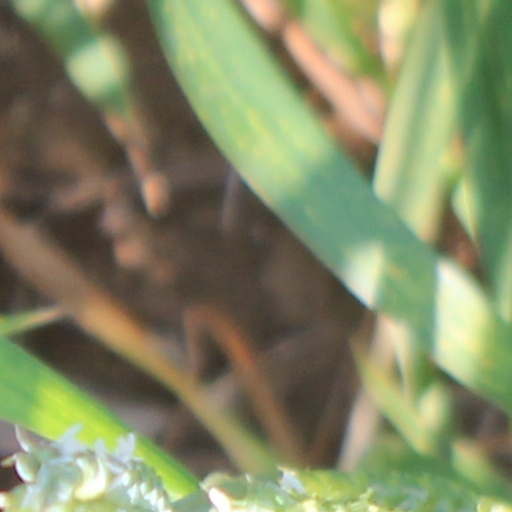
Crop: wheat